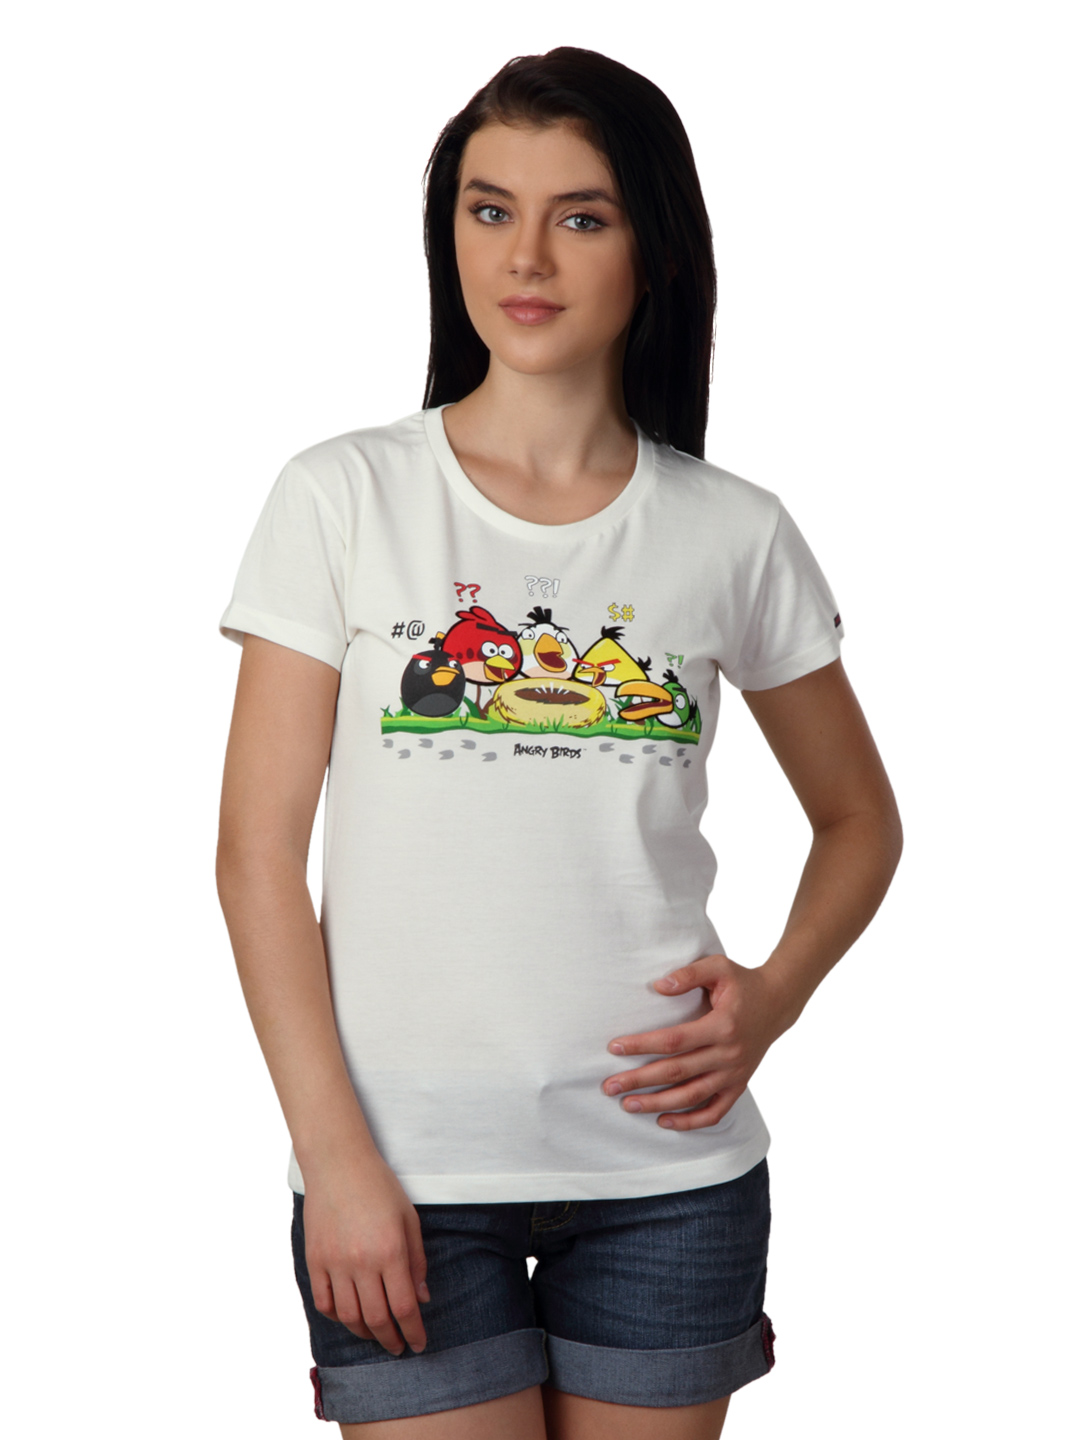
Angry Birds Women Off White T-shirt
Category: Apparel / Topwear / Tshirts
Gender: Women
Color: Off White
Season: Summer 2015
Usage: Casual